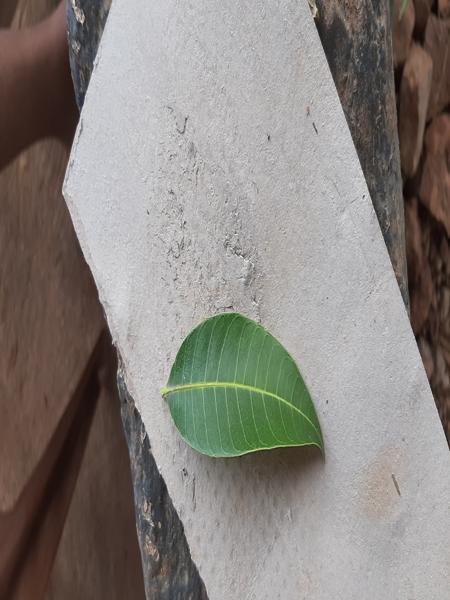
Plant: Mango